Nicolae Golescu

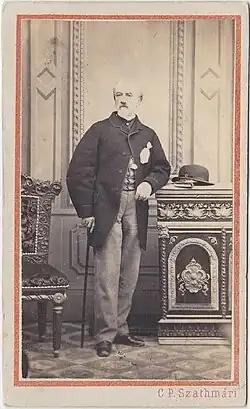

Nicolae Golescu (1810–1877) was a Wallachian Romanian politician who served as the Prime Minister of Romania in 1860 and May–November 1868.